Midewin National Tallgrass Prairie

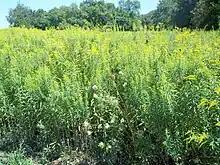
Flora of the Midewin National Tallgrass Prairie

The Midewin National Tallgrass Prairie (MNTP) is a tallgrass prairie reserve and is preserved as United States National Grassland operated by the United States Forest Service. The first national tallgrass prairie ever designated in the United States and the largest conservation site in the Chicago Wilderness region, it is located on the site of the former Joliet Army Ammunition Plant between the towns of Elwood, Manhattan and Wilmington in northeastern Illinois. Since 2015, it has hosted a conservation herd of American bison to study their interaction with prairie restoration and conservation.